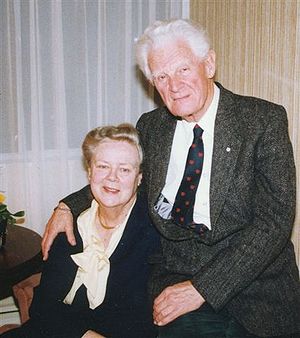
George Stanley
George Francis Gillman Stanley var en canadisk historiker, forfatter, soldat, lærer og designer af det nuværende Canadiske flag.